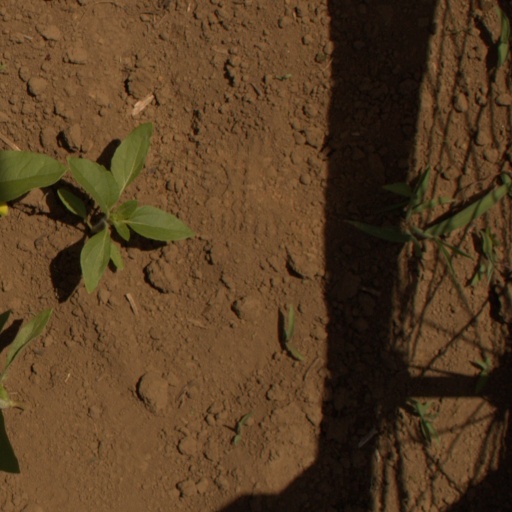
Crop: Jerusalem artichoke